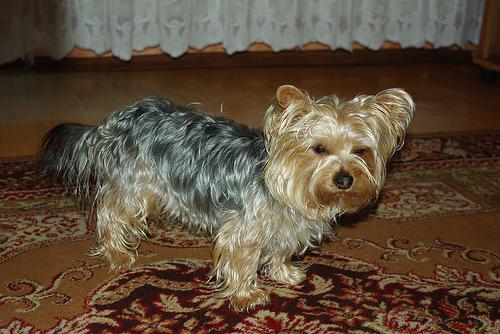
Breed: yorkshire terrier